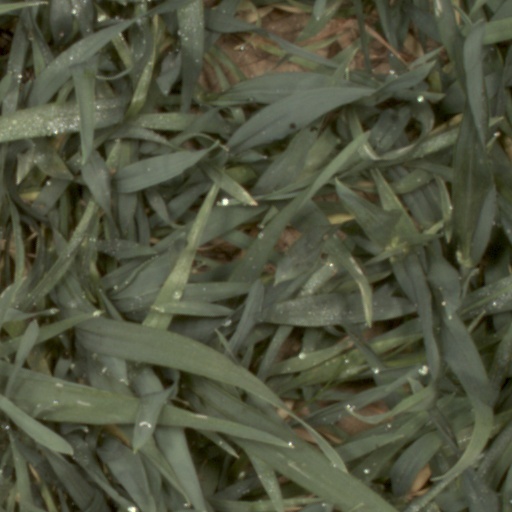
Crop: wheat